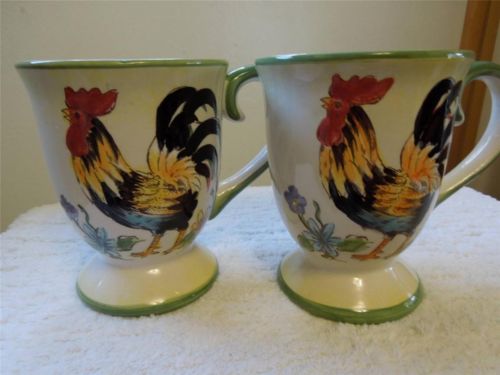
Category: mug